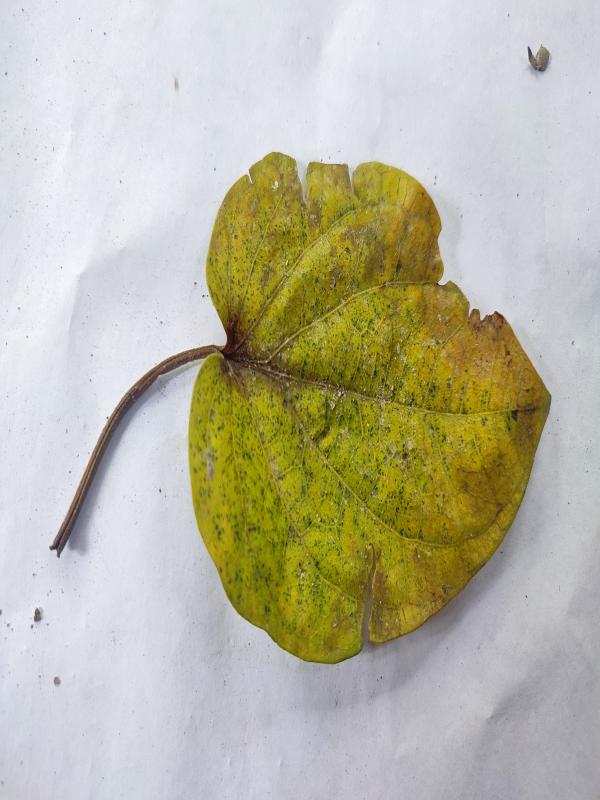
Label: Dried_Leaf